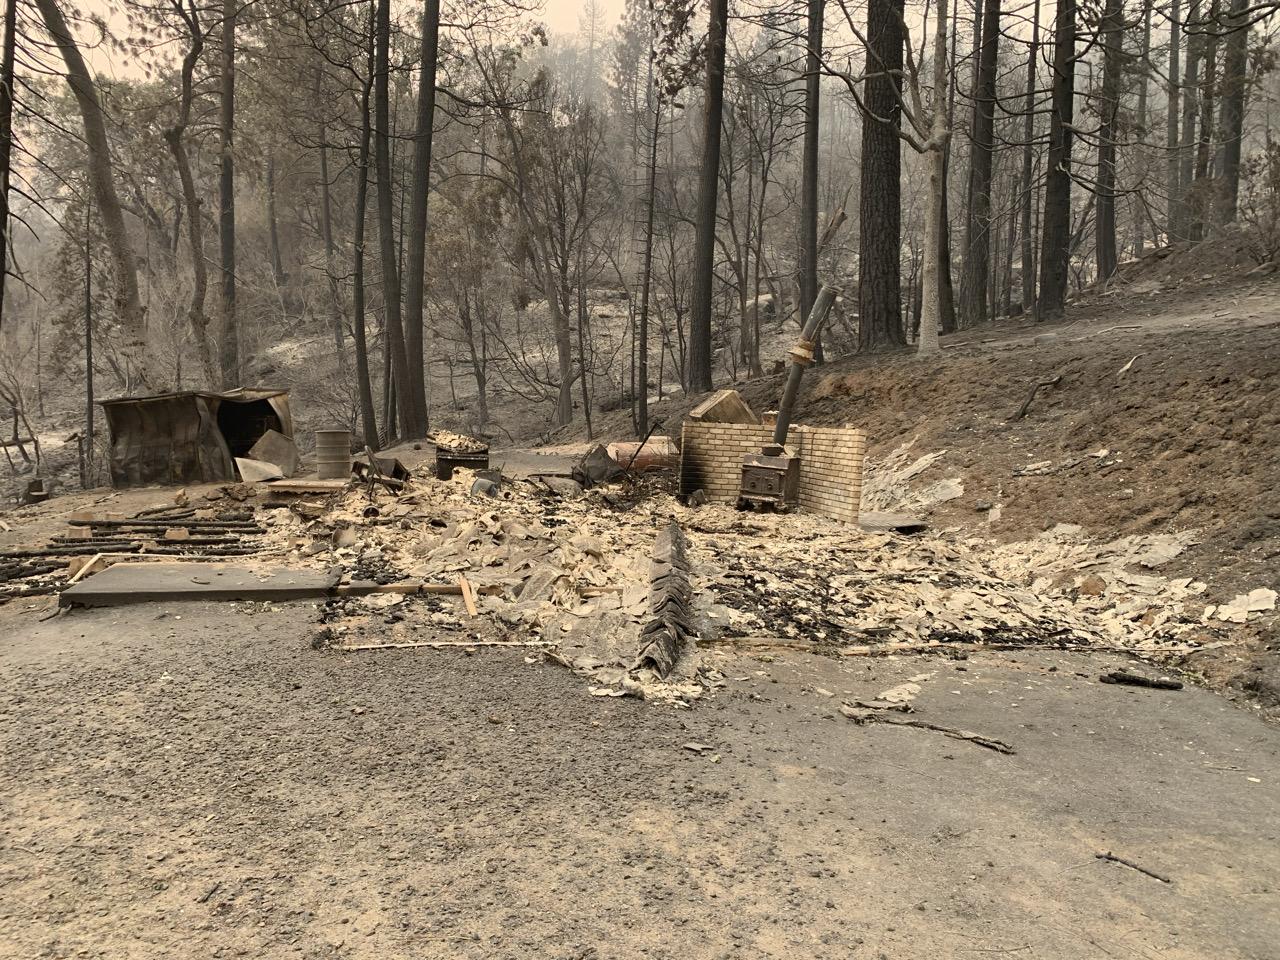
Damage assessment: destroyed